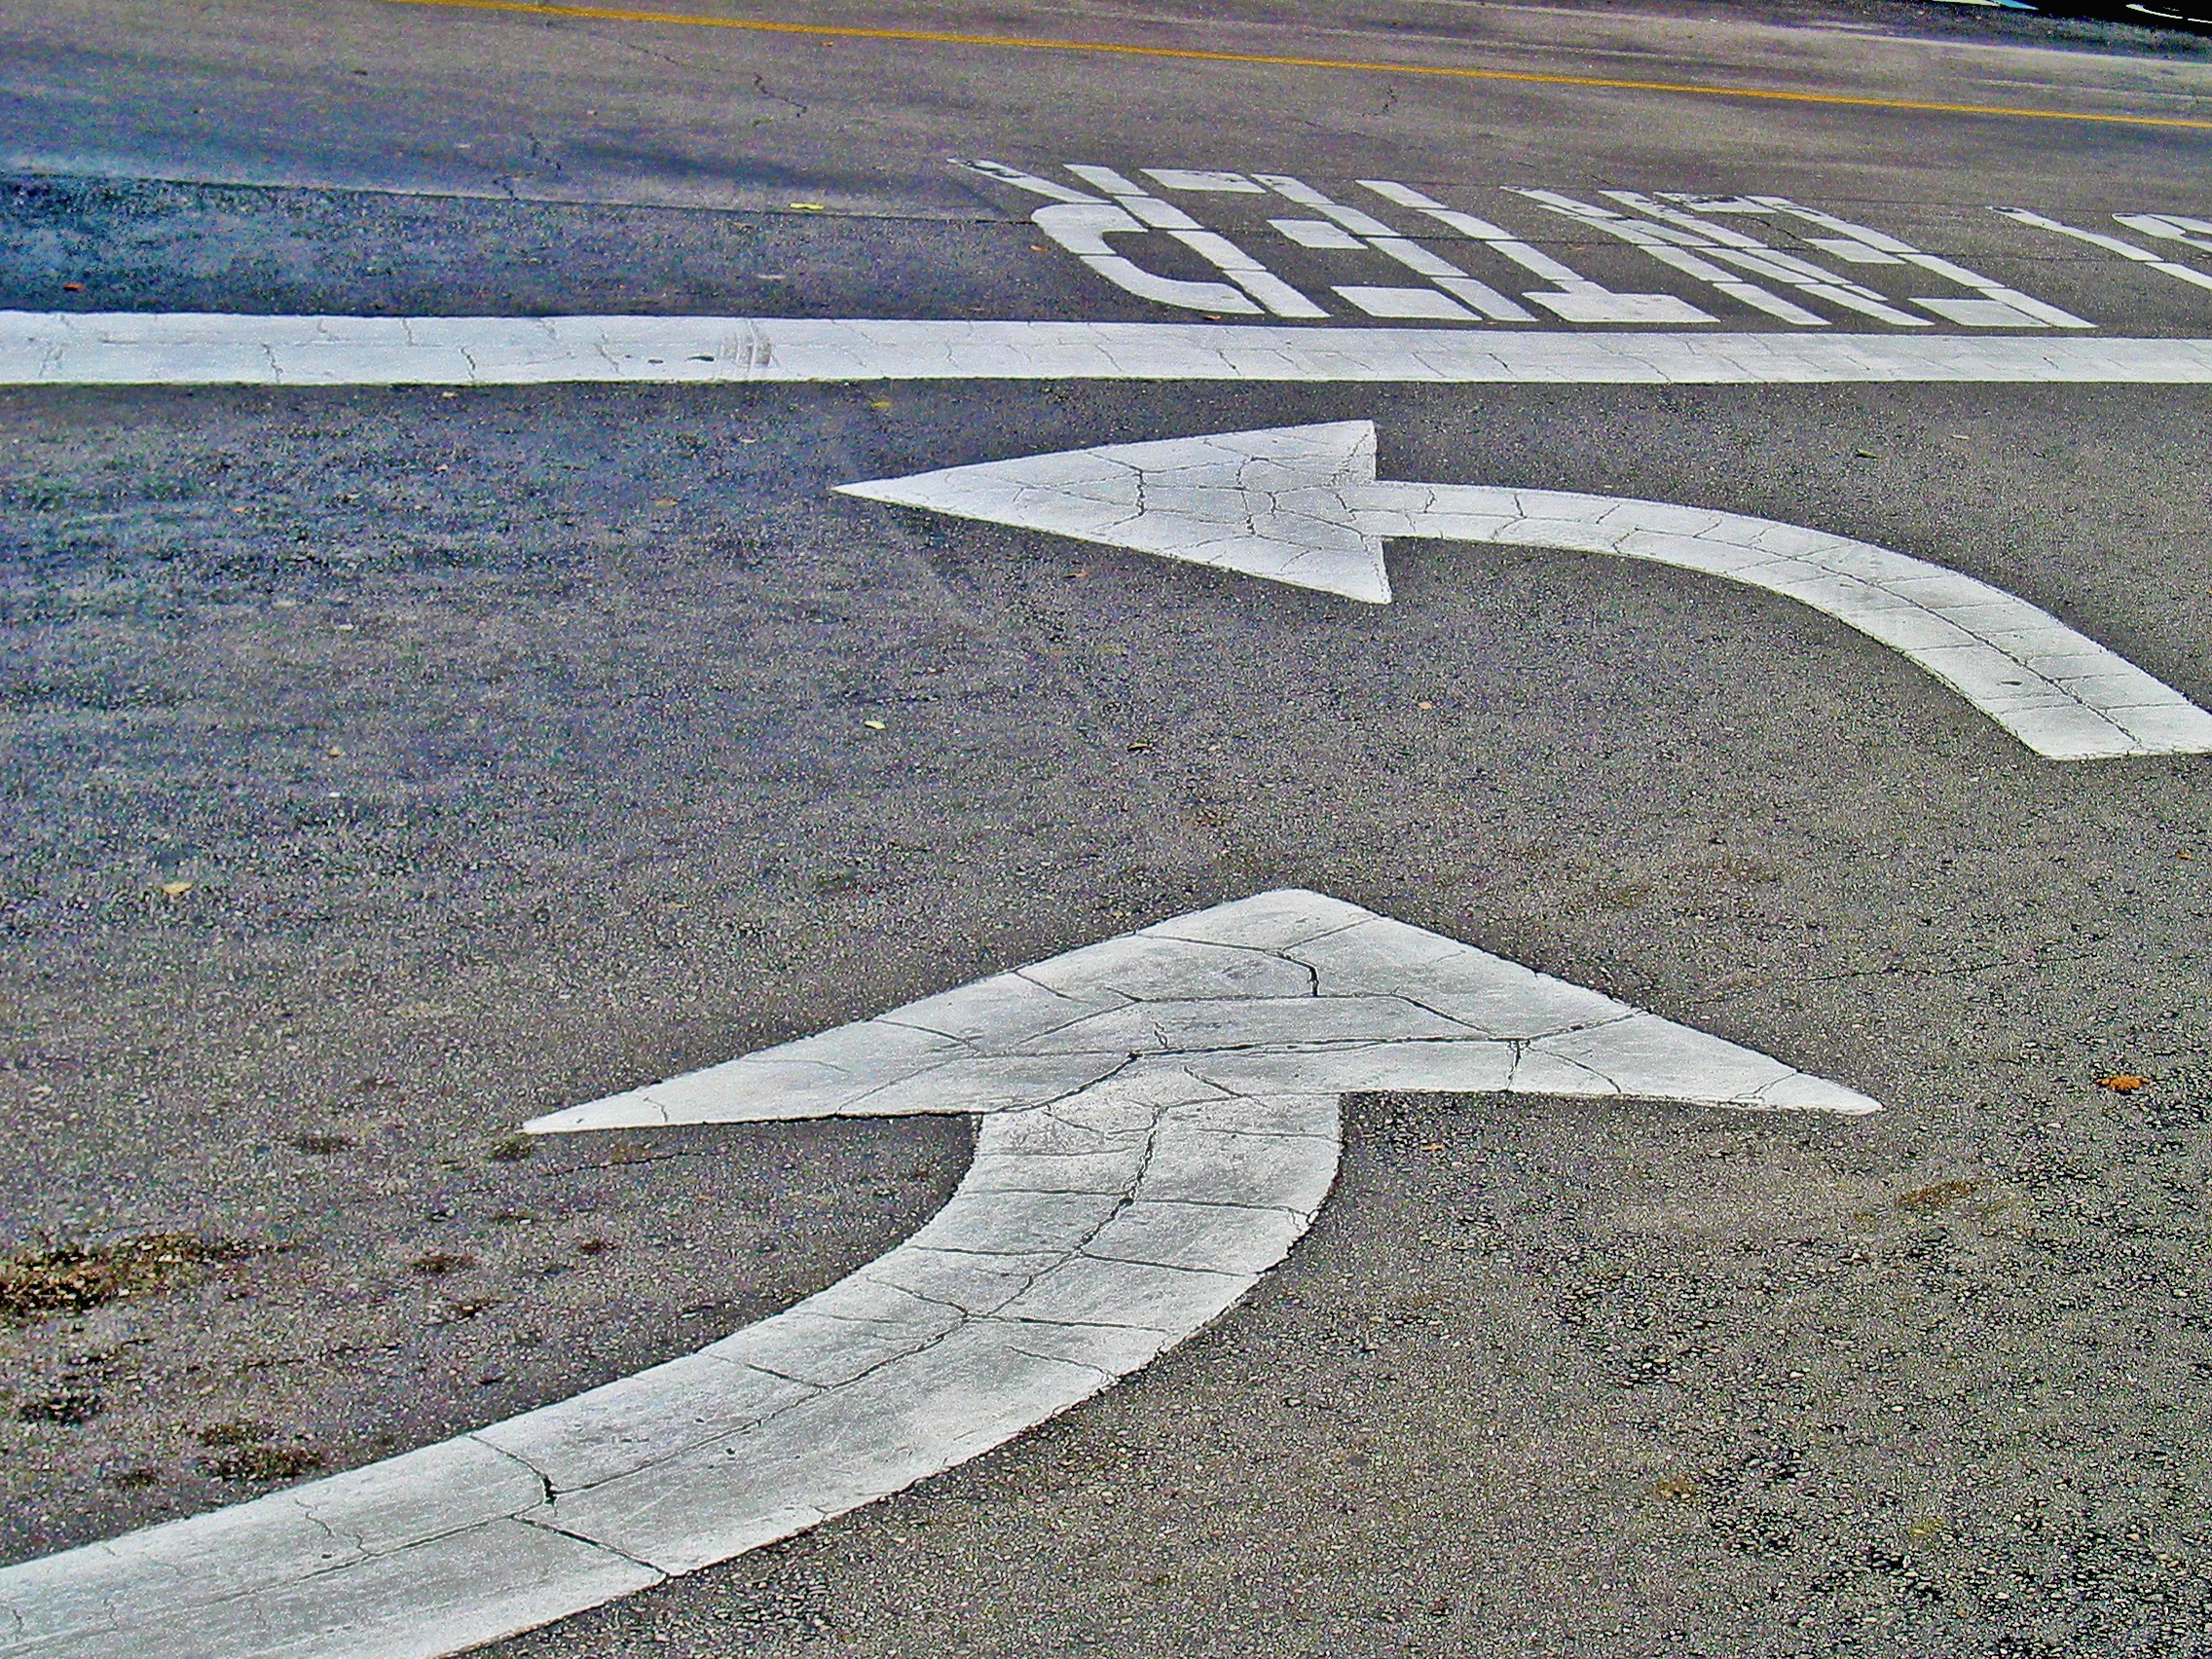
wing, road, street, asphalt, airplane, aircraft, direction, vehicle, aviation, flight, glider, background, airliner, lanes, arrows, aerial photography, jet aircraft, atmosphere of earth, narrow body aircraft, line white